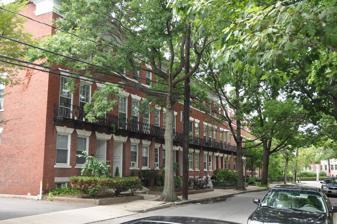
Building: Houses at 76–96 Harvard Avenue
Country: United States of America
Year built: 1903
Historic houses in Massachusetts, United States United States historic place Houses at 76–96 Harvard Avenue U.S. National Register of Historic Places Show map of Massachusetts Show map of the United States Location 76–96 Harvard Ave., Brookline, Massachusetts Coordinates 42°20′13″N 71°7′32″W / 42.33694°N 71.12556°W / 42.33694; -71.12556 Built 1903 Architect S Brennan, S. Vaughan Architectural style Colonial Revival, Georgian Revival MPS Brookline MRA NRHP reference No. 85003294 Added to NRHP October 17, 1985 The houses at 76–96 Harvard Avenue are historic rowhouses in Brookline, Massachusetts .  Built in 1903 by Benjamin Whitney, this was one of the earliest series of rowhouses to be built in Brookline.  They are of Colonial Revival style, built in brick with limestone trim, with iron balconies.  Originally built as single-family units, each of the houses except number 76 was converted to three apartments in the 1940s and 1950s. The rowhouses were listed on the National Register of Historic Places in 1985. See also National Register of Historic Places listings in Brookline, Massachusetts References